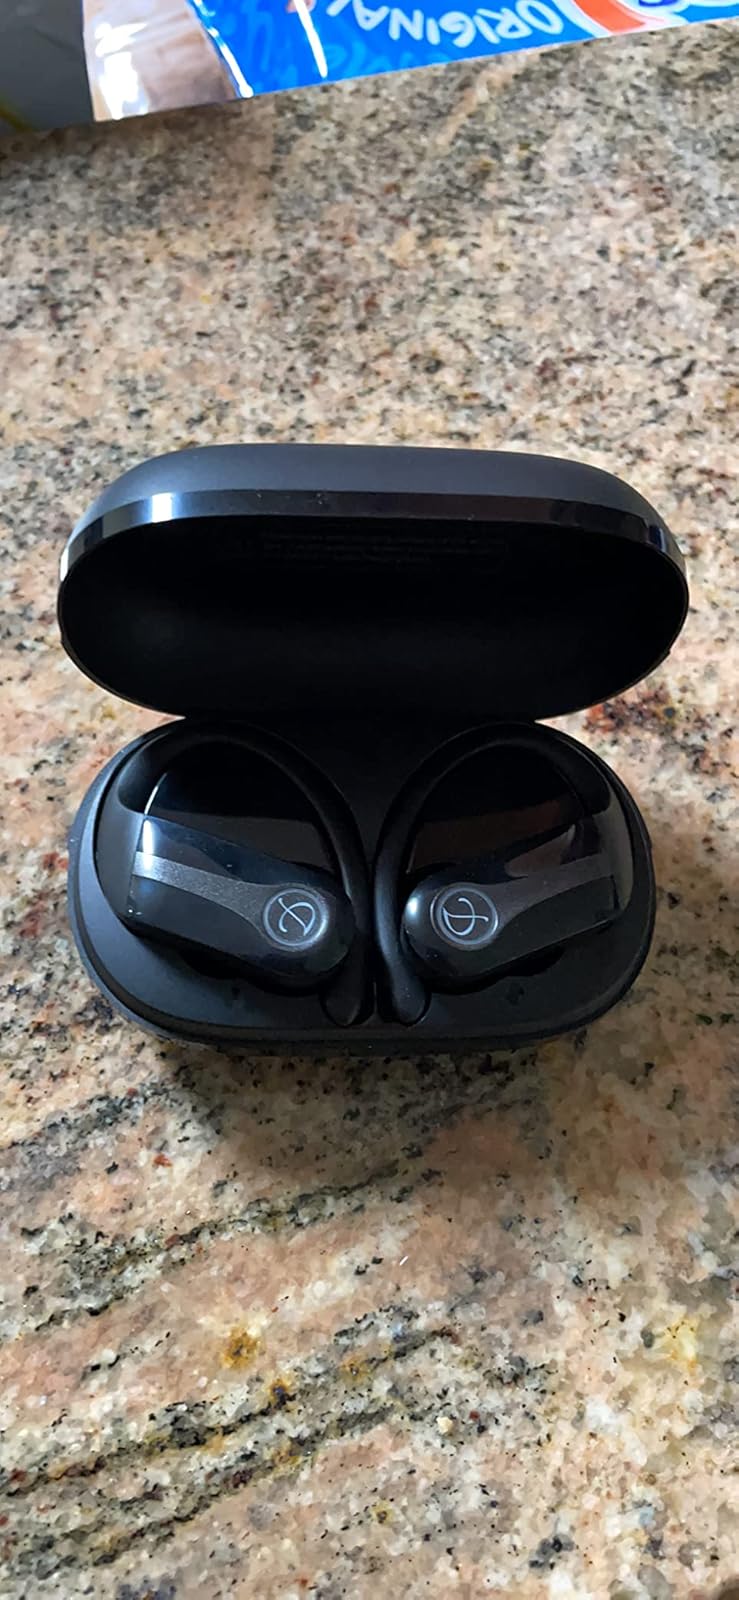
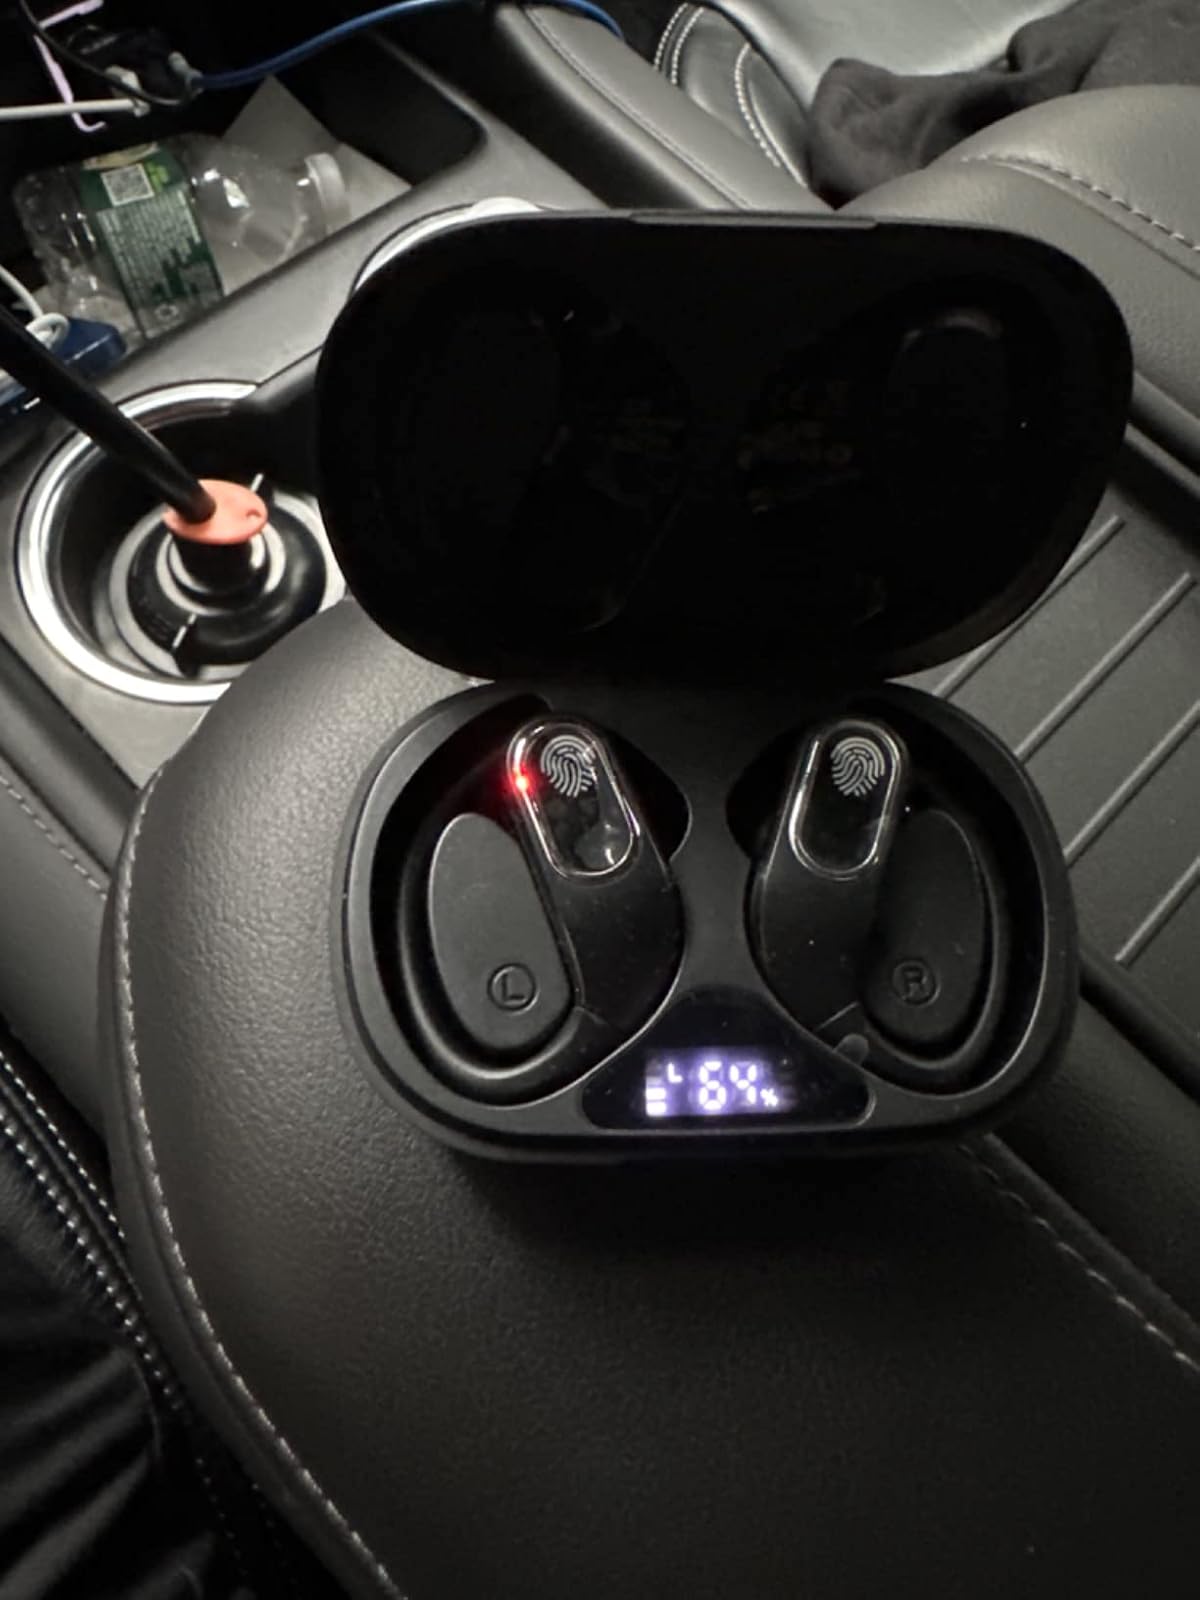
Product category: earbuds
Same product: no